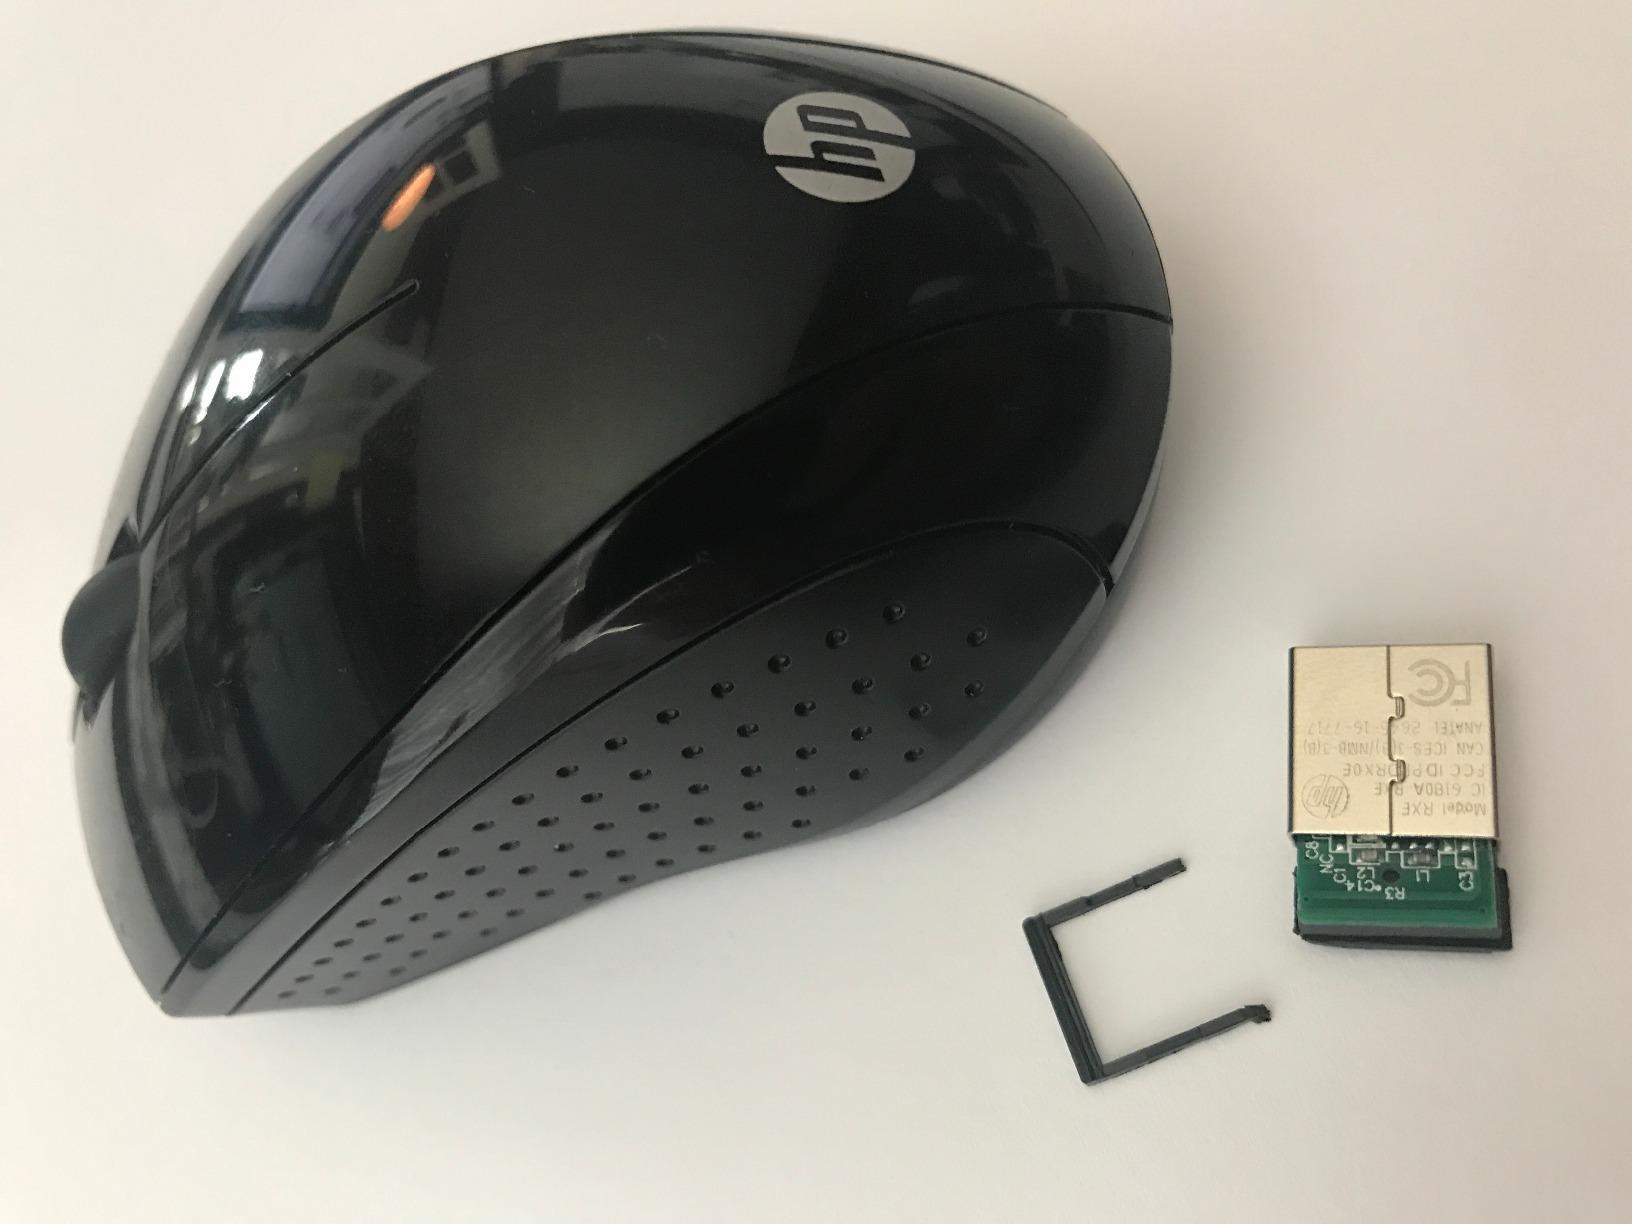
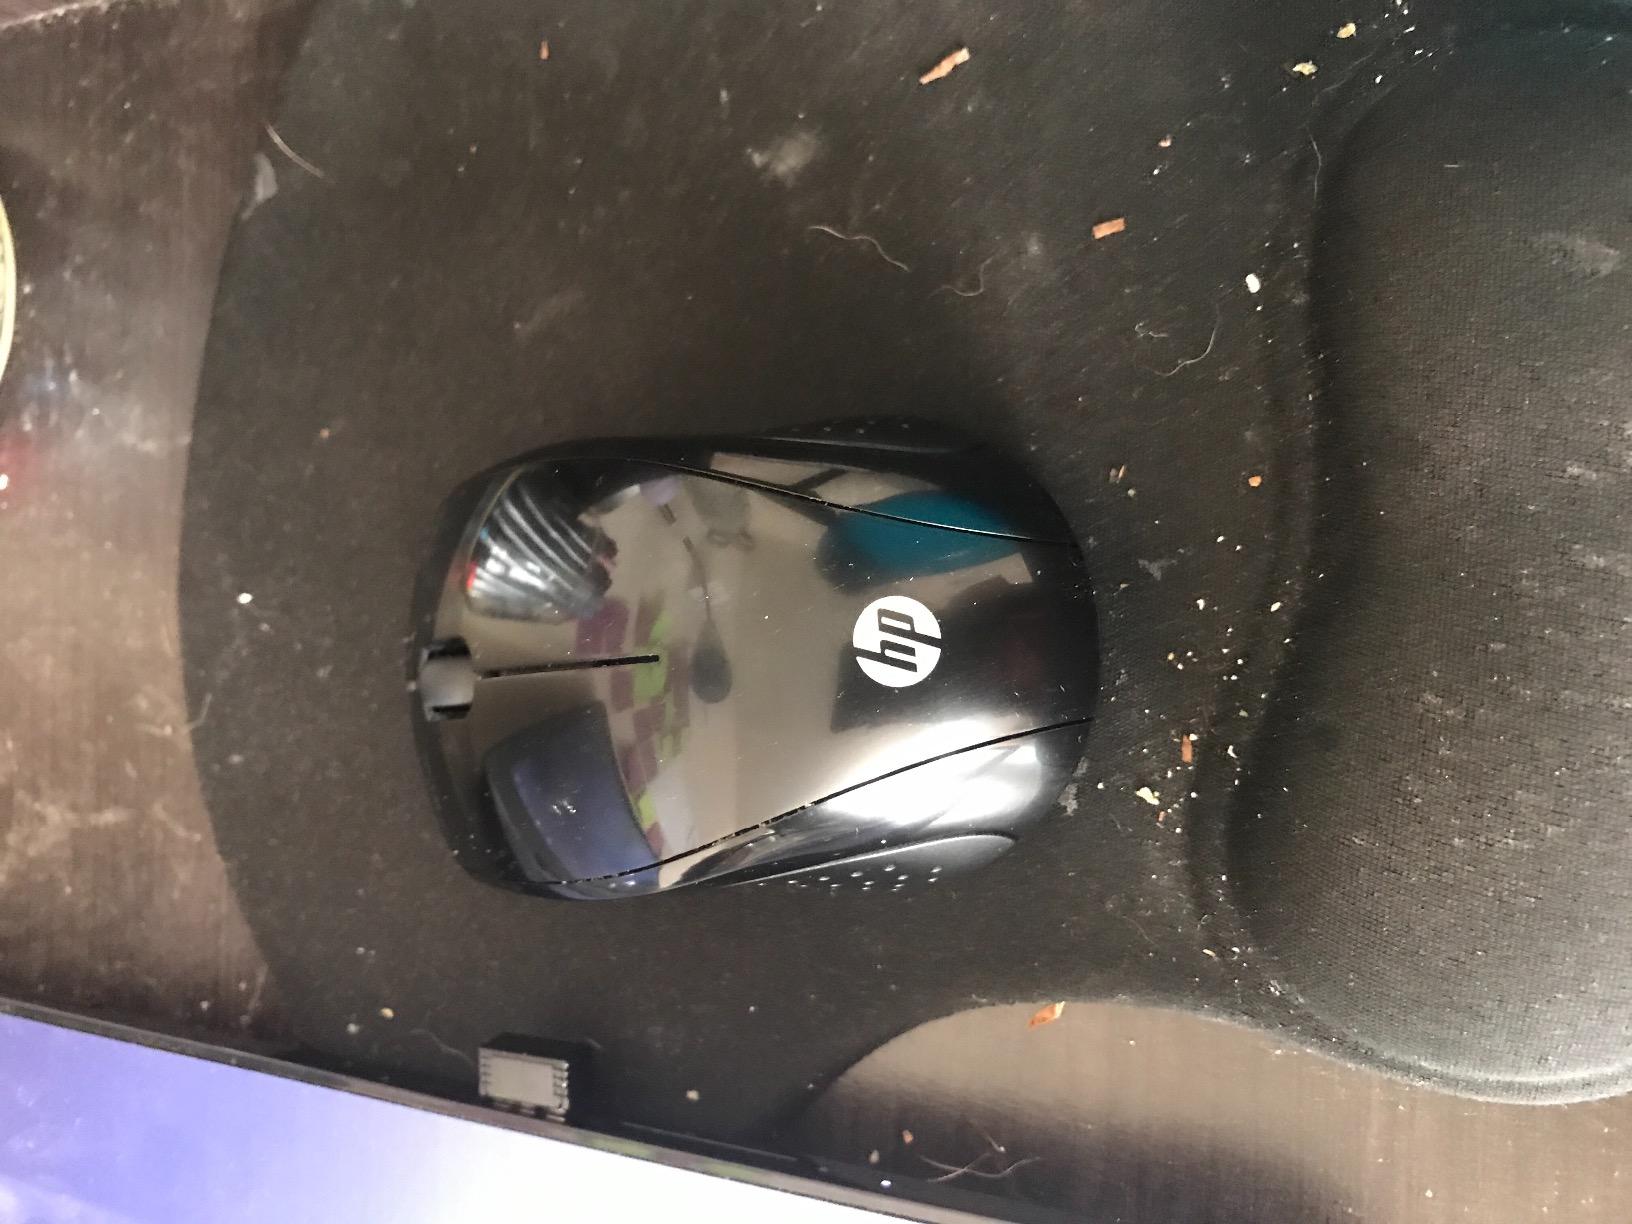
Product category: mouse
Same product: yes